Roma Nomentana railway station

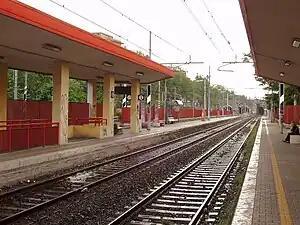

The Roma Nomentana railway station is a railway station in Rome located between the African quarter and the neighborhood Monte Sacro, connected to each other by a pedestrian underpass. The station and exchange car park can be accessed from via Valle d'Aosta, a road located between Via Nomentana and via delle Valli.